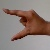
The image shows a hand gesture representing the letter 'Z' in Indian Sign Language.